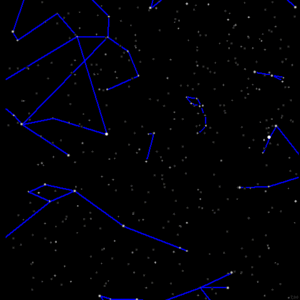
Le Dauphin est une petite constellation de l'hémisphère nord, proche de l'équateur céleste.
Le Petit Cheval est une constellation de l’hémisphère nord, la plus petite de cet hémisphère. Seule la Croix du Sud dans l’hémisphère sud est moins étendue.